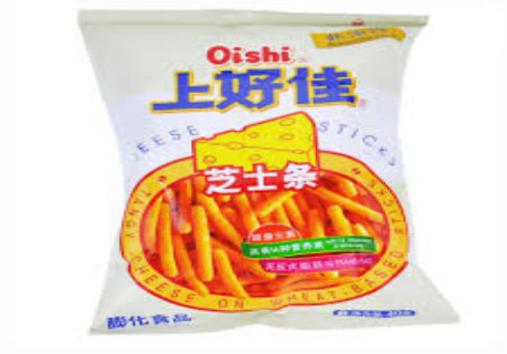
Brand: liwayway
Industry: Food